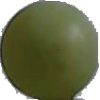
Label: Grape White 4